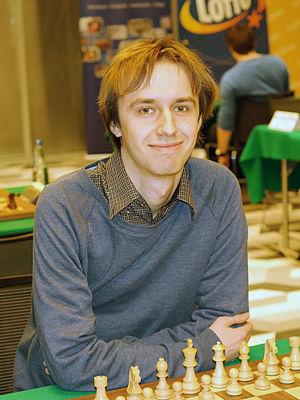
Jacek Tomczak est un joueur d'échecs polonais né le 5 mars 1990 à Śrem.